De La Salle John Bosco College

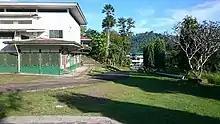
De La Salle John Bosco College, Junior High School Department

In 1977, as the Don Bosco Fathers were slowly departing, the last batch of the Maryknoll Sisters also left Bislig and the administration and supervision of John Bosco School was formally turned over to the De La Salle Brothers. Br. Tom Cannon also became the Brother-Supervisor both in JBS and JMS-LC. In 1982, by the supervision of Br. Mifrando Obach, FSC (who replaced Br. Cannon), John Bosco School and the Jose M. Soriano - Learning Center were merged thus making it a school with 2 campuses, the Main campus located in Mangagoy and the JMS-LC campus located in Coleto, still bearing the name John Bosco School.